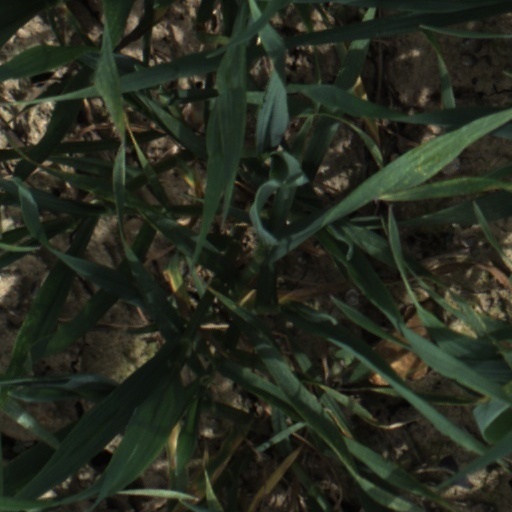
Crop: wheat